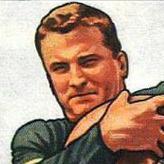
Age: 24